Musket Villa

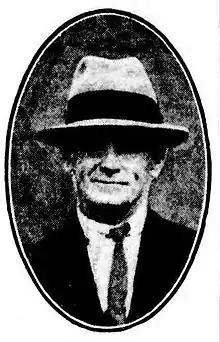
Billy Booth

Musket Villa, a single storey, stucco building, in the style known as a Californian bungalow and the adjoining stables were constructed in 1923 for well-known horse trainer and rider, William "Billy" Booth. Located opposite Eagle Farm Racecourse in Lancaster Road. Musket Villa was designed by prominent Brisbane architects Hall and Prentice and built by contractors Lee and Brickwood.